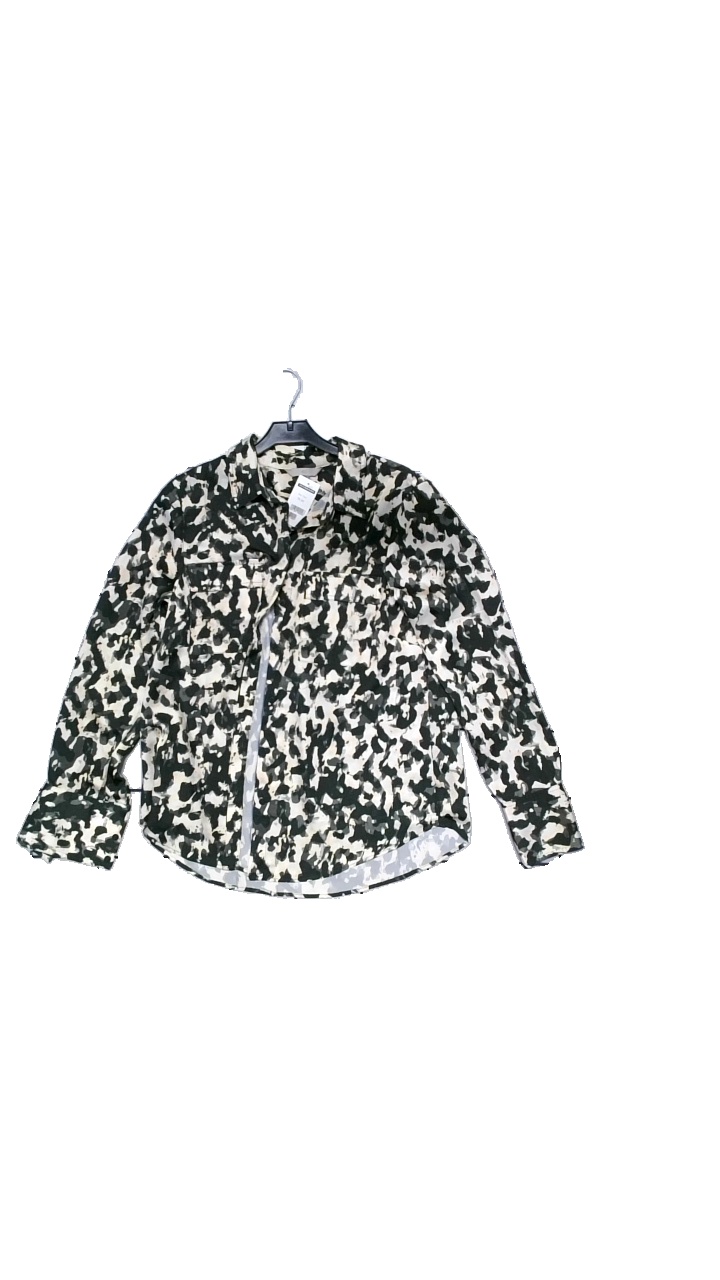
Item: Blouse (Ladies)
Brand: H&m
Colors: Green, Multicolor, Beige
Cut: Loose
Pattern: Geometric print
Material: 100% polyester
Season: All
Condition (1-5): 5
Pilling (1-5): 5
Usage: Reuse
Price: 50-100